Tianyi Ge

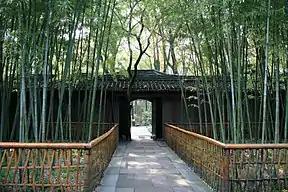
Bamboo forest in Tianyi Pavilion

Since 1989, the ancestral halls along the roads such as Qinjiatang, Wen's family temple, Chen family museum, and some factory buildings have been incorporated into Tianyi Ge and have become a showcase of traditional culture. The area of Tianyi Ge has reached the peak including the main body of the museum (library), the garden and the traditional architecture. The Tianyi Ge faces north to south and is a two-story wooden structure with a hard mountain-style roof. It stands 8.5 meters tall, with a slanted roof covered in blue tiles. The first floor is divided into several rooms, while the second floor has an open space apart from the staircase, separated by bookshelves. In front of the library is the “Tianyi Pond,” surrounded by a garden designed with elements symbolizing “blessings, wealth, and longevity,” along with scenic spots like the “Nine Lions and One Elephant” made from stacked stones. Tianyi Pavilion and its surrounding gardens showcase the style of traditional Jiangnan courtyard gardens. The library's collection and architectural style provide valuable resources for studying book storage methods, local history, stone carvings, stone architecture, and residential structures of the Zhejiang region.